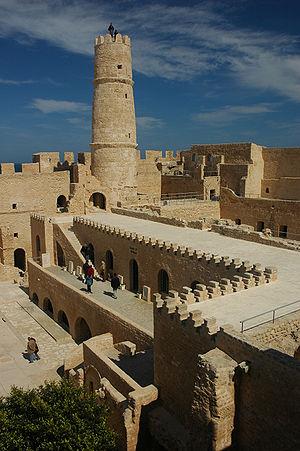
Le ribat de Monastir est une imposante forteresse tunisienne située au bord de la mer Méditerranée, dans la ville de Monastir.